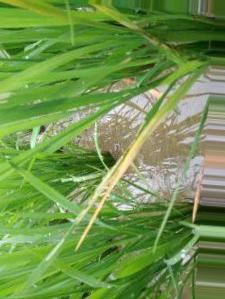
Nhãn: Tungro virus